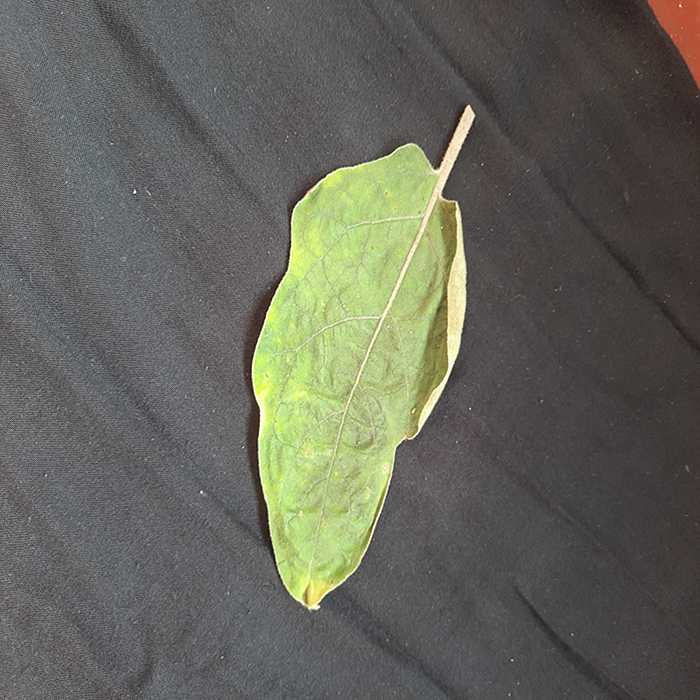
Plant: Eggplant
Label: Eggplant begomovirus